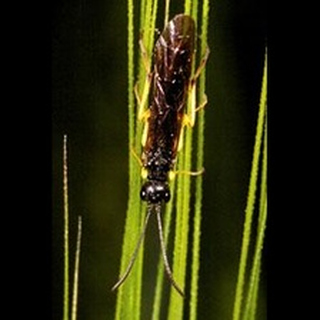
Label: wheat_stem_fly